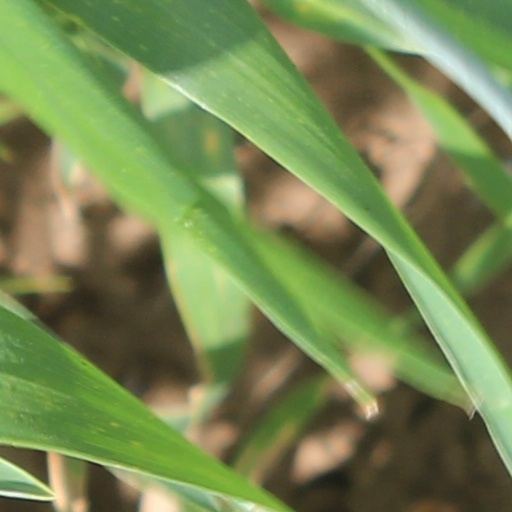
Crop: wheat